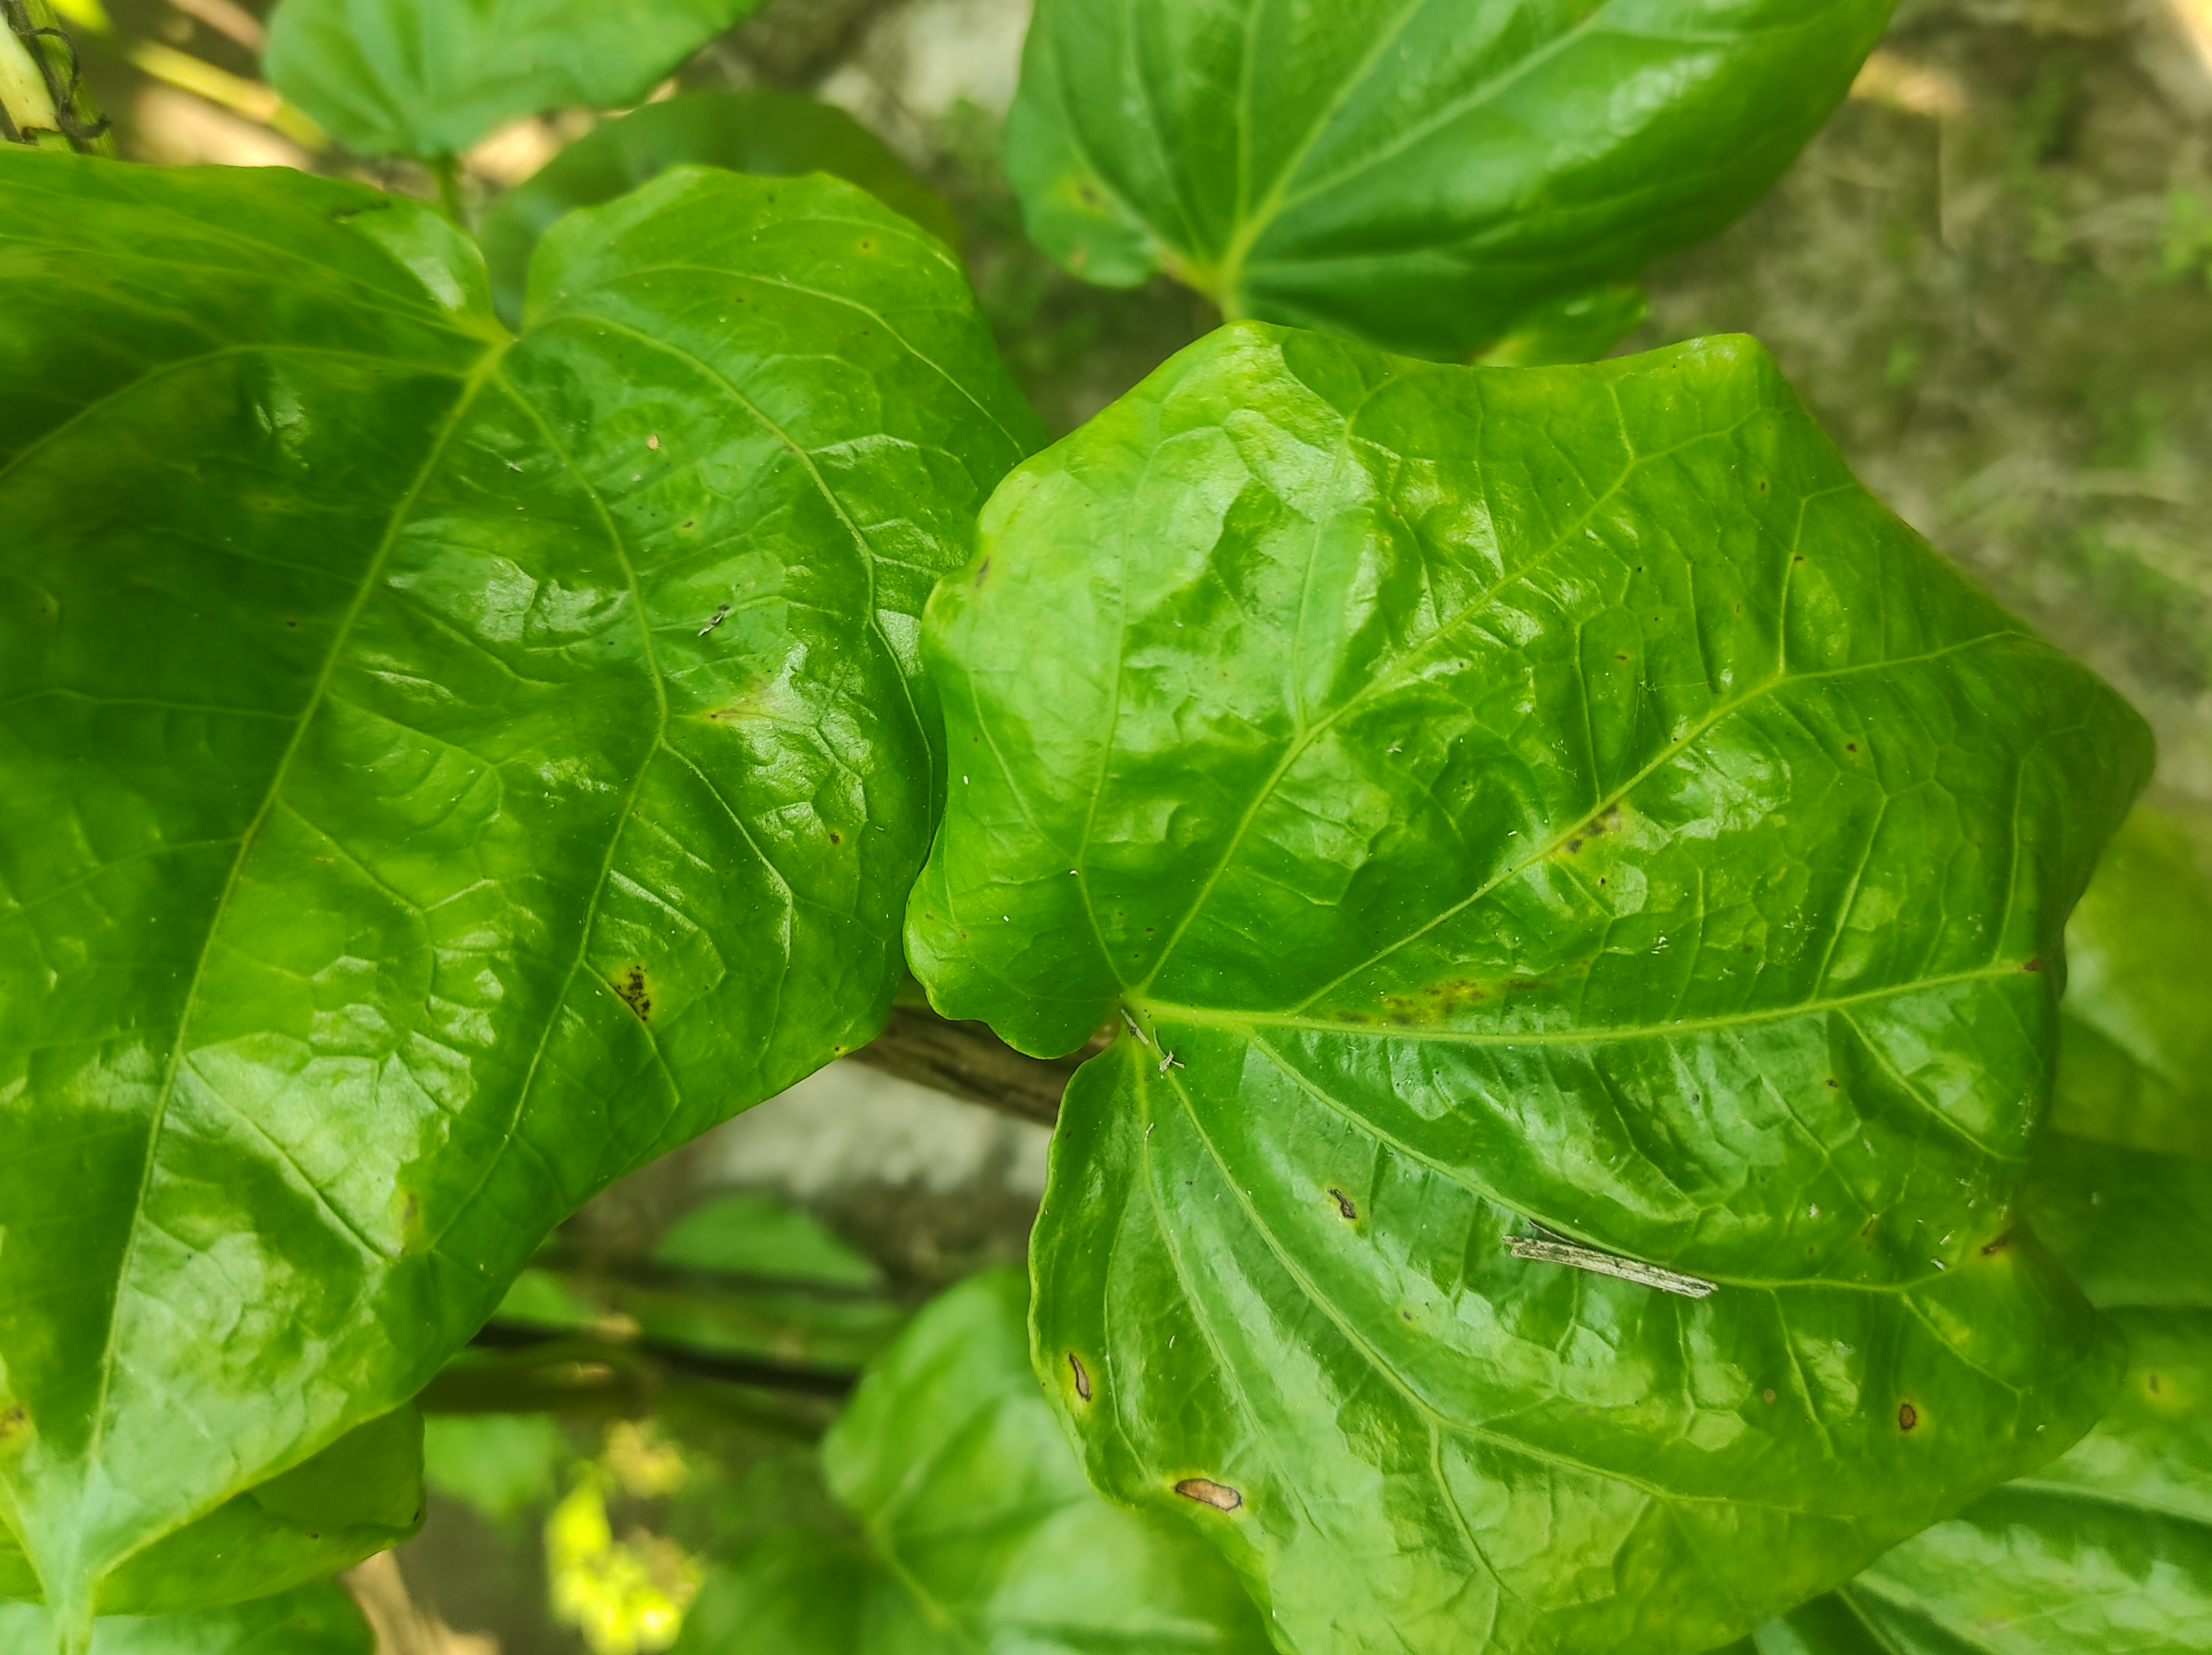
Label: Fungal_Brown_Spot_Disease